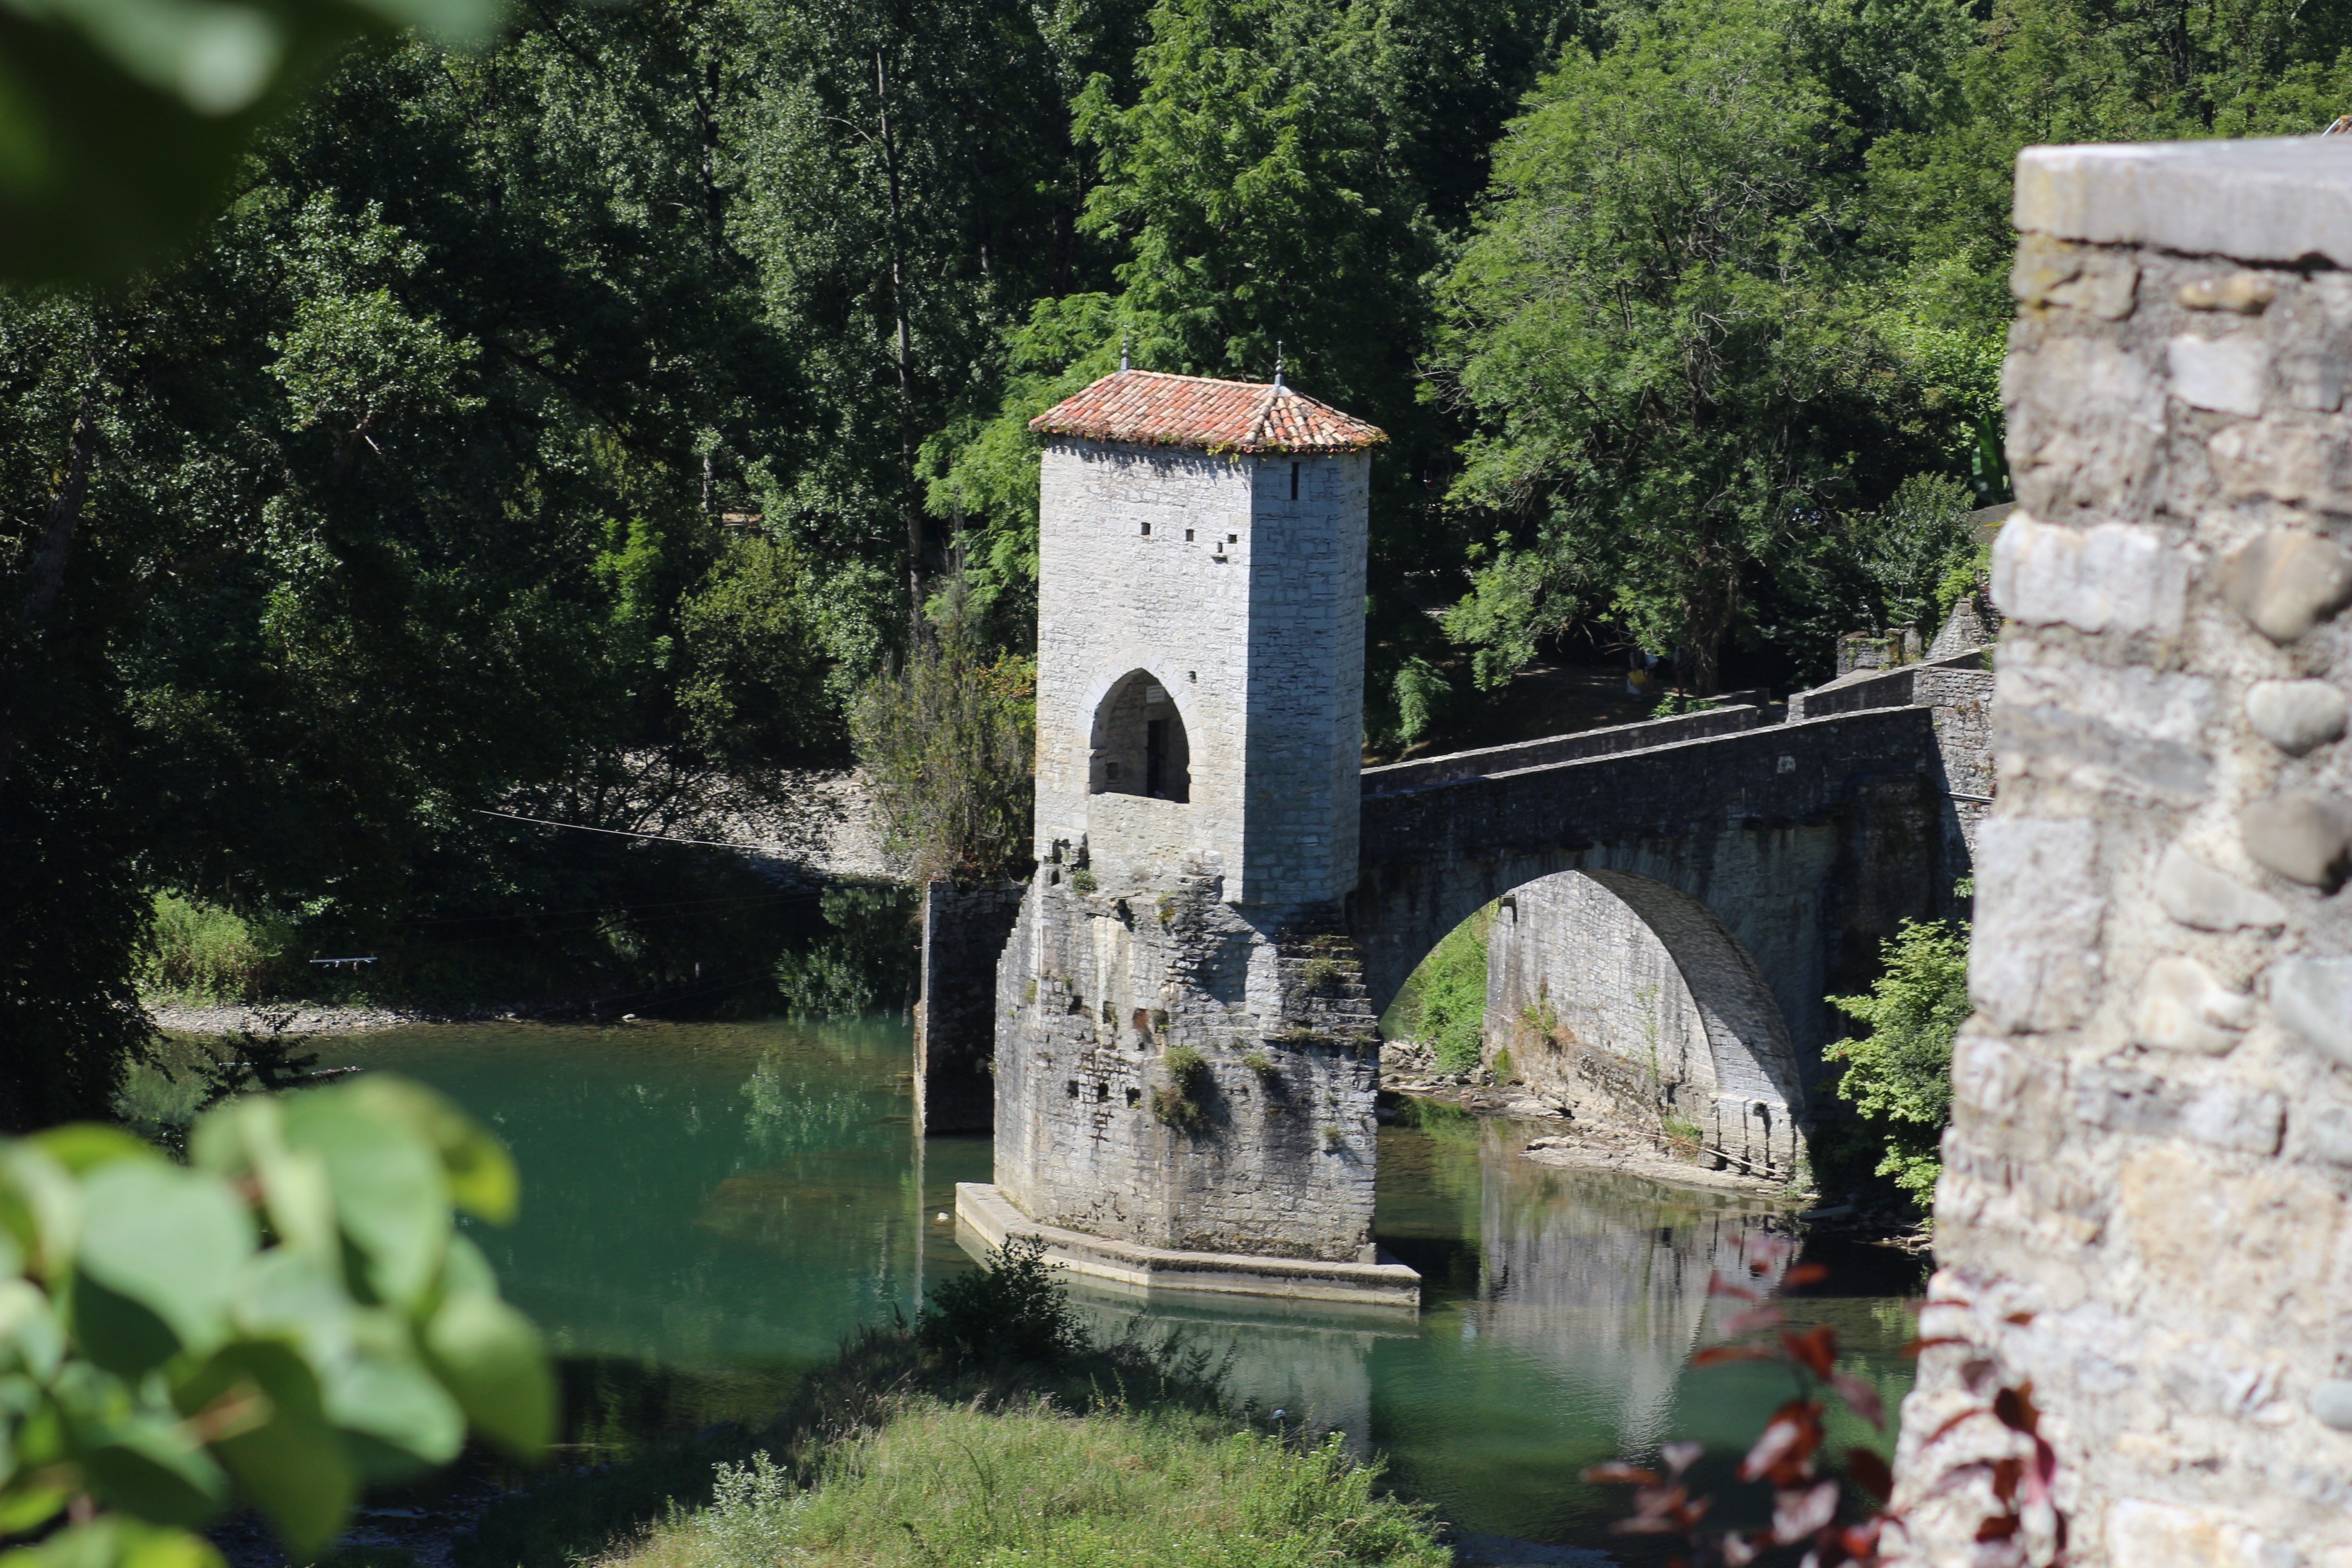
france, waterway, history, aquitaine, old stone, old bridge, old village, b arn, sauveterre de b arn